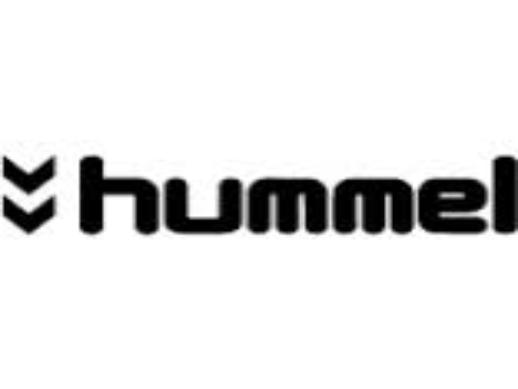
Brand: Hummel-2
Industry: Clothes